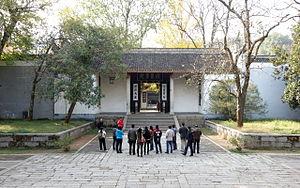
L'académie Yuelu, aussi appelée académie Yuelu des études classiques, est l'une des quatre plus prestigieuses académies chinoises des dernières 1 000 années. Située à Changsha au Hunan, l'académie est un centre culturel et intellectuel depuis sa fondation en 976 durant la dynastie des Song du Nord. L'académie devient l'institut des hautes études du Hunan en 1903. Elle est plus tard renommée collège normal du Hunan, école polytechnique publique du Hunan, et finalement université du Hunan en 1926.